List of beaches in Chicago

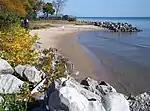
Berger Park beach

Berger Park Beach is a small beach at the northeast corner of Berger Park in Edgewater. The park also contains a cultural center and lakeside café housed in two large century old lake homes and their carriage houses, as well as a playground.